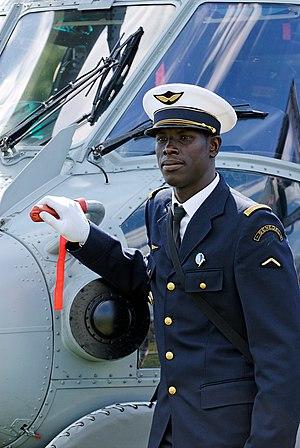
Élève étranger (sénégalais) de l'École de l'Air posant devant un Eurocopter Cougar. Manifestation «
L’École de l’air est une école militaire de l'enseignement supérieur français qui forme des officiers de l'Armée de l'air. Elle constitue avec l'École spéciale militaire de Saint-Cyr, l'École navale, l'École des officiers de la Gendarmerie nationale et l'École polytechnique, l'une des cinq grandes écoles militaires françaises.